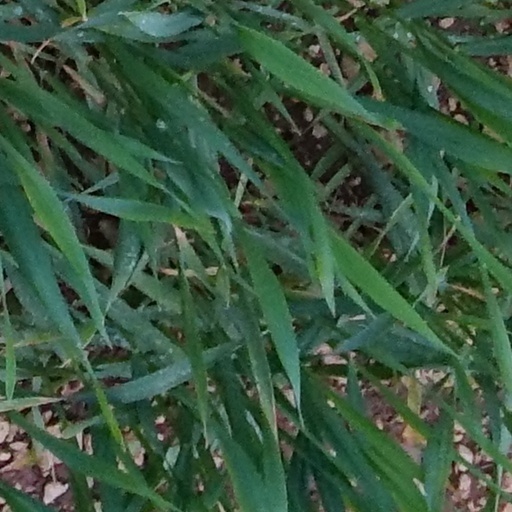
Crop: wheat